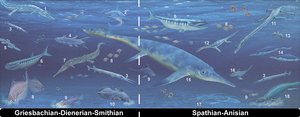
La liste suivante comprend tous les genres qui sont inclus dans l'ordre des Nothosauroidea et des Pistosauroidea, en excluant les plésiosaures.